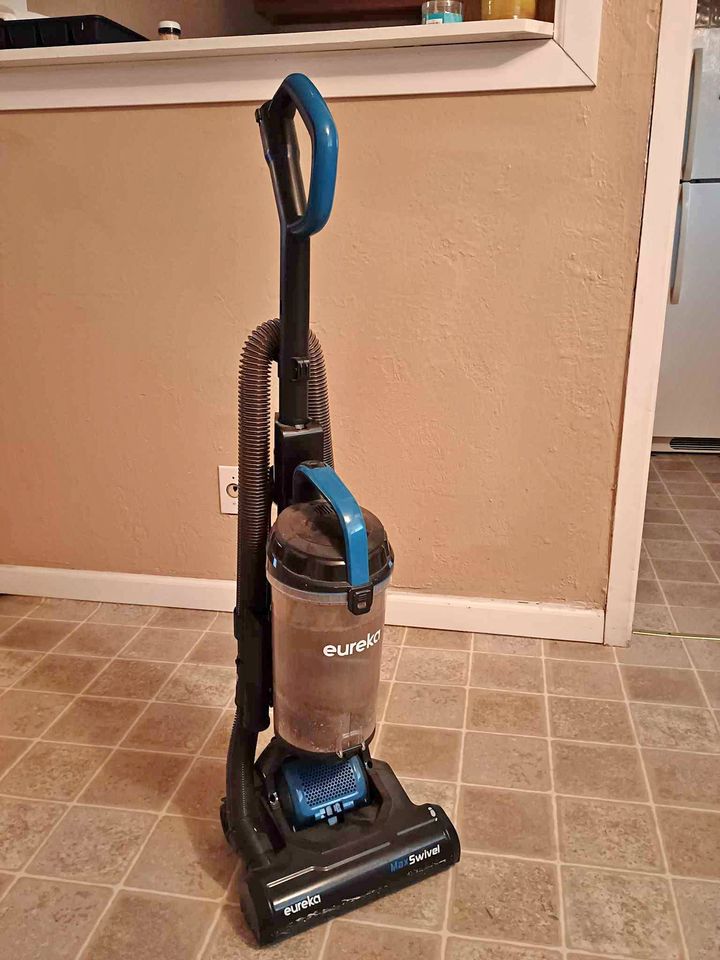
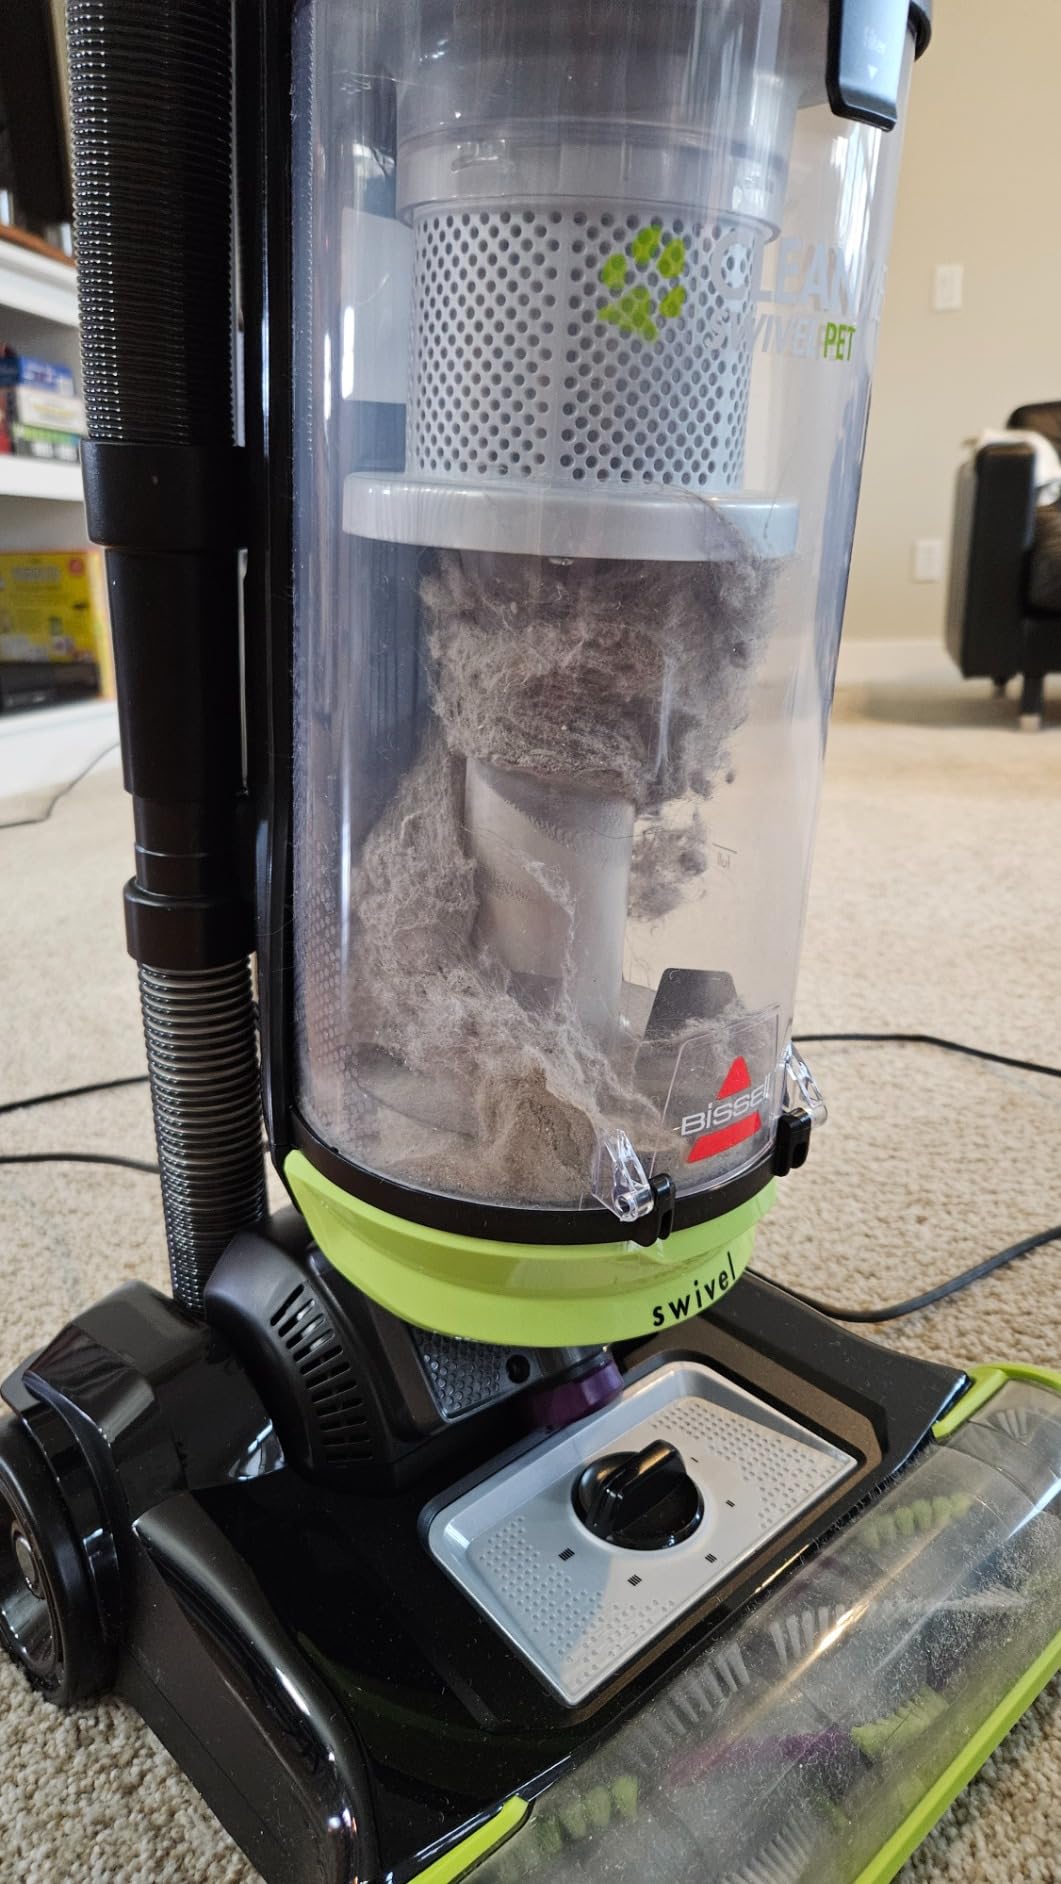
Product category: items_vacuum
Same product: no